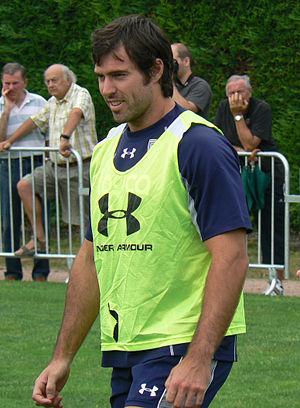
Le rugbyman australien Brock James lors d'un entraînement avec l'ASM Clermont Auvergne.
Brock James est un joueur de rugby à XV et à sept franco-australien né le 22 octobre 1981 à Geelong en Australie. Il évolue au poste de demi d'ouverture notamment durant 10 ans avec l'ASM Clermont Auvergne, avant de rejoindre le Stade rochelais puis l'Union Bordeaux Bègles. Il joue également avec la province néo-zélandaise de Taranaki puis dans les franchises australiennes des Queensland Reds et de la Western Force.